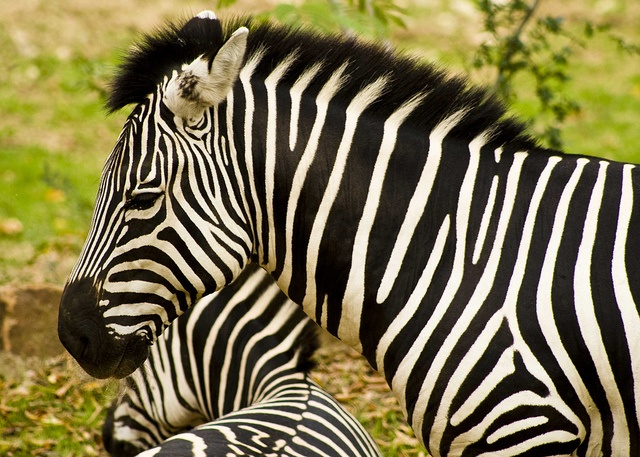
Pair of zebras in open enclosure on sunny day.
Two zebras are pictured against a grassy background.
A couple of zebra standing on top of a grass covered field.
a mother zebra and her baby stand next to each other
a couple of zebras that are standing in a field